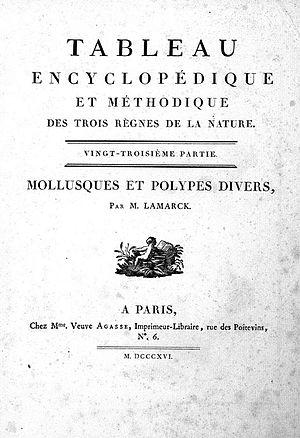
Jean-Guillaume Bruguière, né en 1750 à Montpellier et mort en octobre 1798 à Ancône, est un naturaliste et voyageur français. Il correspondait avec l'université de Montpellier. Il s'intéressait aux invertébrés, particulièrement aux escargots.
Le Tableau encyclopédique et méthodique des trois règnes de la nature est une encyclopédie illustrée de plantes, d'animaux et de minéraux, qui se distingue par l'incorporation des premières descriptions scientifiques de diverses espèces, et par ses gravures colorées attirantes. Elle a été publiée à Paris par Charles-Joseph Panckoucke, à partir de 1788. Bien que de nombreux volumes peuvent être considérés comme des éléments de la plus grande Encyclopédie méthodique, ils ont été intitulés et édités séparément.